Hungarian Wikipedia

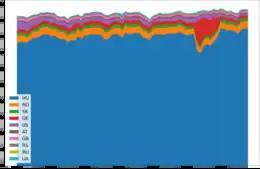

The Hungarian Wikipedia is the Hungarian/Magyar version of Wikipedia, the free encyclopedia. Started on 8 July 2003 by Péter Gervai, this version reached the 300,000-article milestone in May 2015. The 500,000th article was born on 16 February 2022. As of , this edition has and is the largest Wikipedia edition.